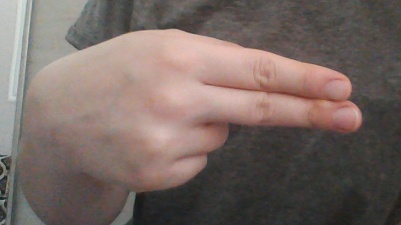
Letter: ain